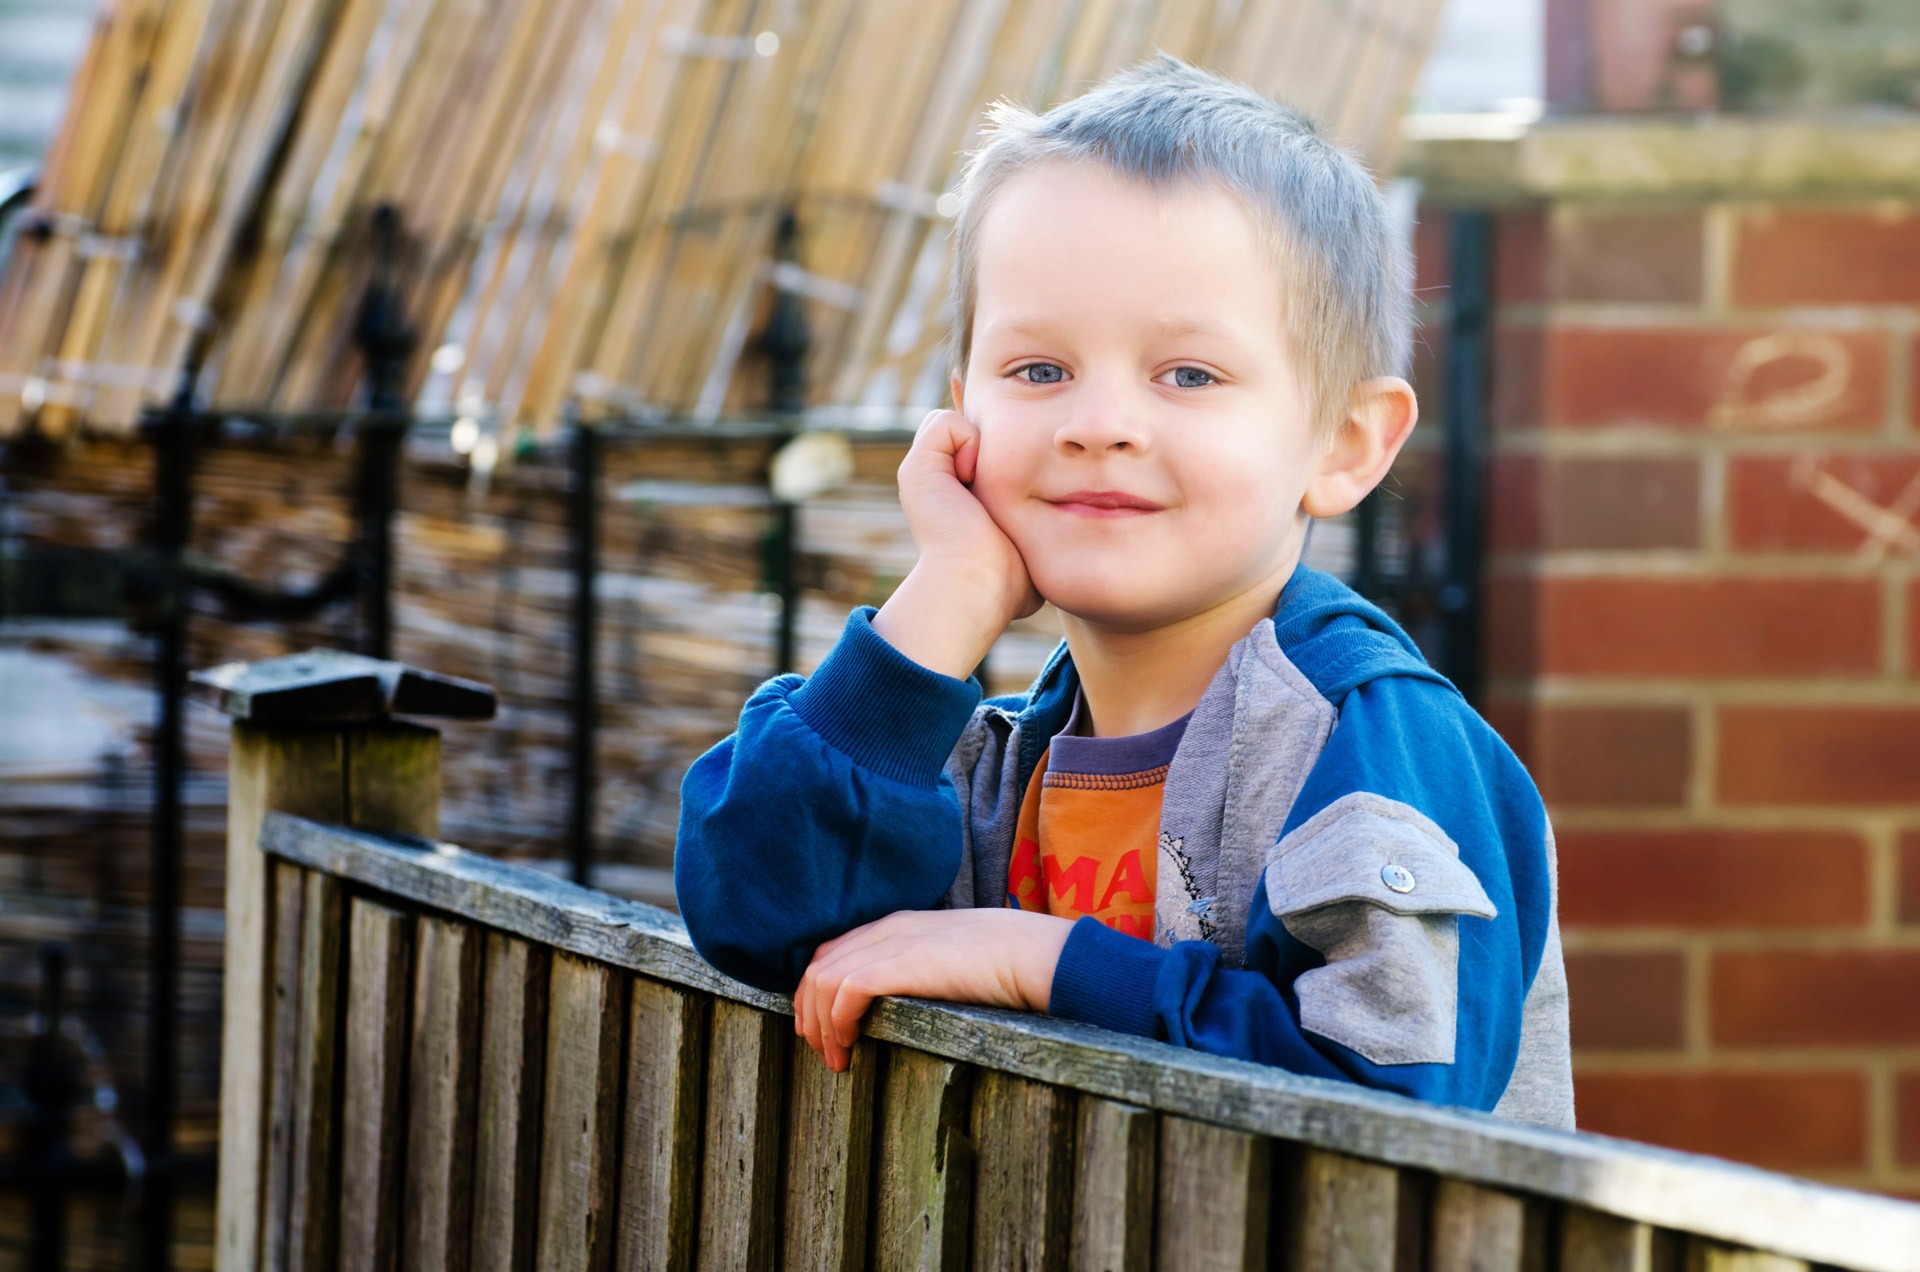
hand, man, person, fence, people, warm, boy, summer, male, portrait, young, spring, sitting, child, fashion, blue, garden, smile, outdoors, face, sunny, family, eyes, background, happy, happiness, toddler, seasons, eye, day, mood, frank, pleasant, portrait photography, human positions